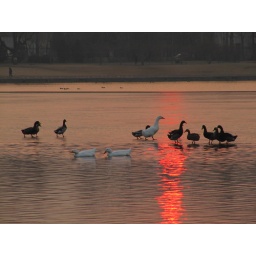
Ducks walking on lake at sunset Springtime in Beijing, China